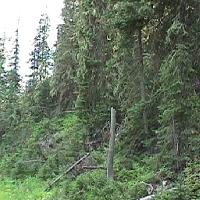
Weather: cloudy or overcast